Howard Wendell

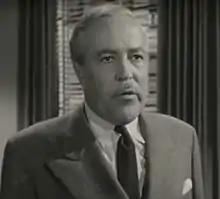
Wendell in "The Big Heat" (1953)

A native of Johnstown, Pennsylvania, Wendell was one of two sons born to Irwin Wendell and Clara Heal. By 1913, the family had relocated to Elyria, Ohio, where his father found regular employment at Parsch Lumber and Coal Company, first as a truck driver and later as the foreman at the lumber yard. Wendell attended Ohio University and later apprenticed at the Cleveland Playhouse.